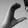
ASL letter: C